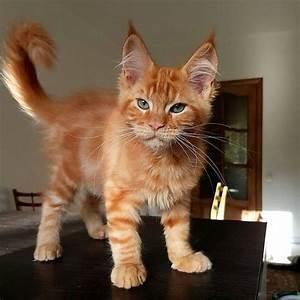
cat